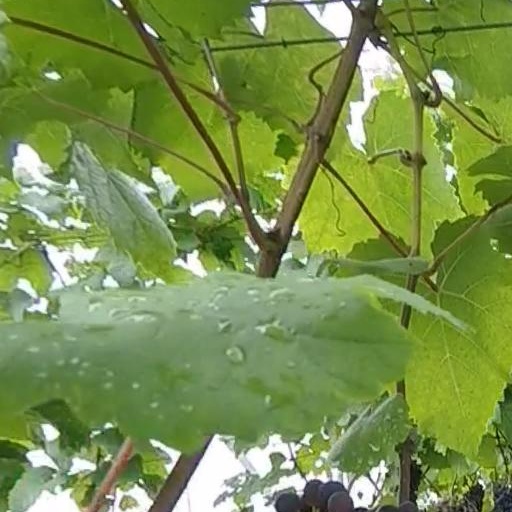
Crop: grape